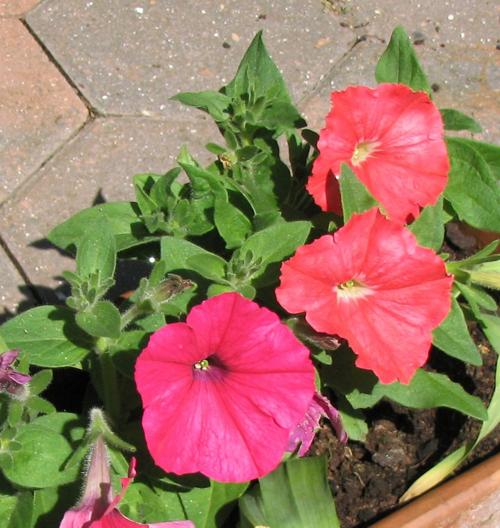
Label: petunia